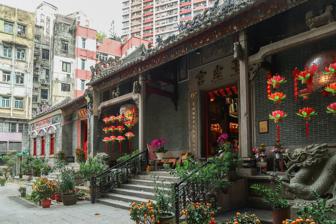
Building: Wan Chai Pak Tai Temple
Country: China
Year built: 1863
Temple in Wan Chai, Hong Kong Wan Chai Pak Tai Temple 灣仔北帝廟 玉虛宮 Wan Chai Pak Tai Temple in 2019 Religion Affiliation Chinese folk religion District Lung On Street, Wan Chai Deity Pak Tai Governing body Chinese Temples Committee Location Country Hong Kong Shown within Hong Kong Geographic coordinates 22°16′22″N 114°10′26″E / 22.272876°N 114.173823°E / 22.272876; 114.173823 Architecture Completed 1863 Website Official website Wan Chai Pak Tai Temple Traditional Chinese 灣仔北帝廟 Transcriptions Yue: Cantonese Yale Romanization Wāan jái bāk dai miuh Jyutping Waan1 zai2 bak1 dai3 miu6 Yuk Hui Kung Traditional Chinese 玉虛宮 Transcriptions Yue: Cantonese Yale Romanization Yuhk hēui gūng Jyutping Juk6 heoi1 gung1 Statue of Pak Tai The Wan Chai Pak Tai Temple , also known as Yuk Hui Kung , is located on Lung On Street in Wan Chai , Hong Kong . It was built by locals in 1863. The temple is dedicated to Pak Tai , a martial deity, and houses a 3 metres (9.8 ft) Ming Dynasty statue of Pak Tai built in 1603, as well as a number of antique bells cast in 1863. It is decorated with a large number of lotus lanterns. The Temple consists of the main building and two annexes. The main building is dedicated to the worship of Pak Tai. Connected to the left of the Yuk Hui Temple is a Hall of Lung Mo ( 龍母殿 ; 'Hall of Dragon Mother') and a Hall of God of Wealth ( 財神殿 ) and to its right a Hall of Three  Treasures ( 三寶殿 ) and the keeper's quarters which are probably later additions. The temple is a declared monument of Hong Kong . References